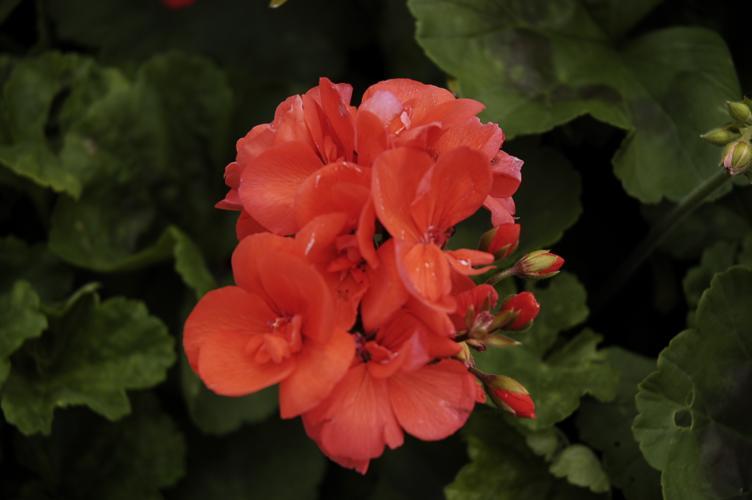
Label: geranium